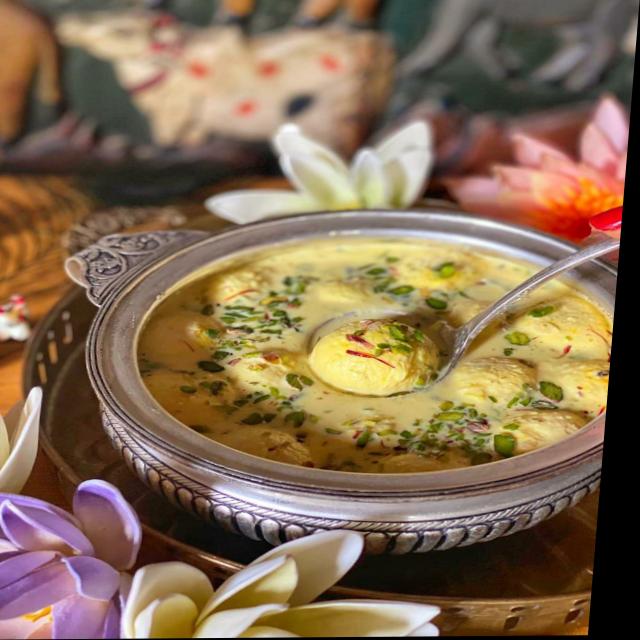
Dish: ras_malai